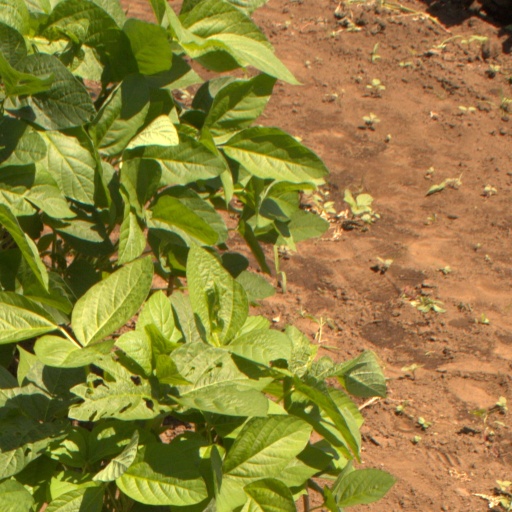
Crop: soybean